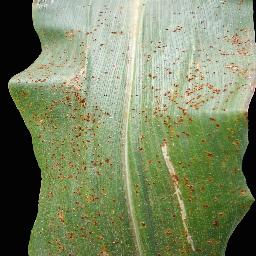
Label: Corn_(Maize)___Common_Rust